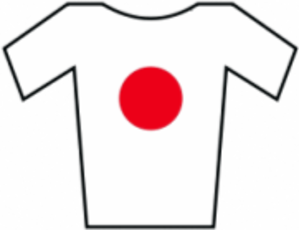
La 4ᵉ édition des Strade Bianche féminines a lieu le 3 mars 2018. C'est la première manche de l'UCI World Tour féminin. Elle est remportée par la Néerlandaise Anna van der Breggen.
Les championnats du Japon de cyclisme sur route sont disputés tous les ans.
Les championnats du Japon de cyclo-cross sont des compétitions de cyclo-cross organisées annuellement afin de décerner les titres de champion du Japon de cyclo-cross.
Les championnats du Japon de vélo tout terrain sont des compétitions ouvertes aux coureurs de nationalité japonaise.
La 83ᵉ édition du Critérium international a eu lieu du 29 au 30 mars 2014. La course fait partie du calendrier UCI Europe Tour 2014 en catégorie 2.HC.